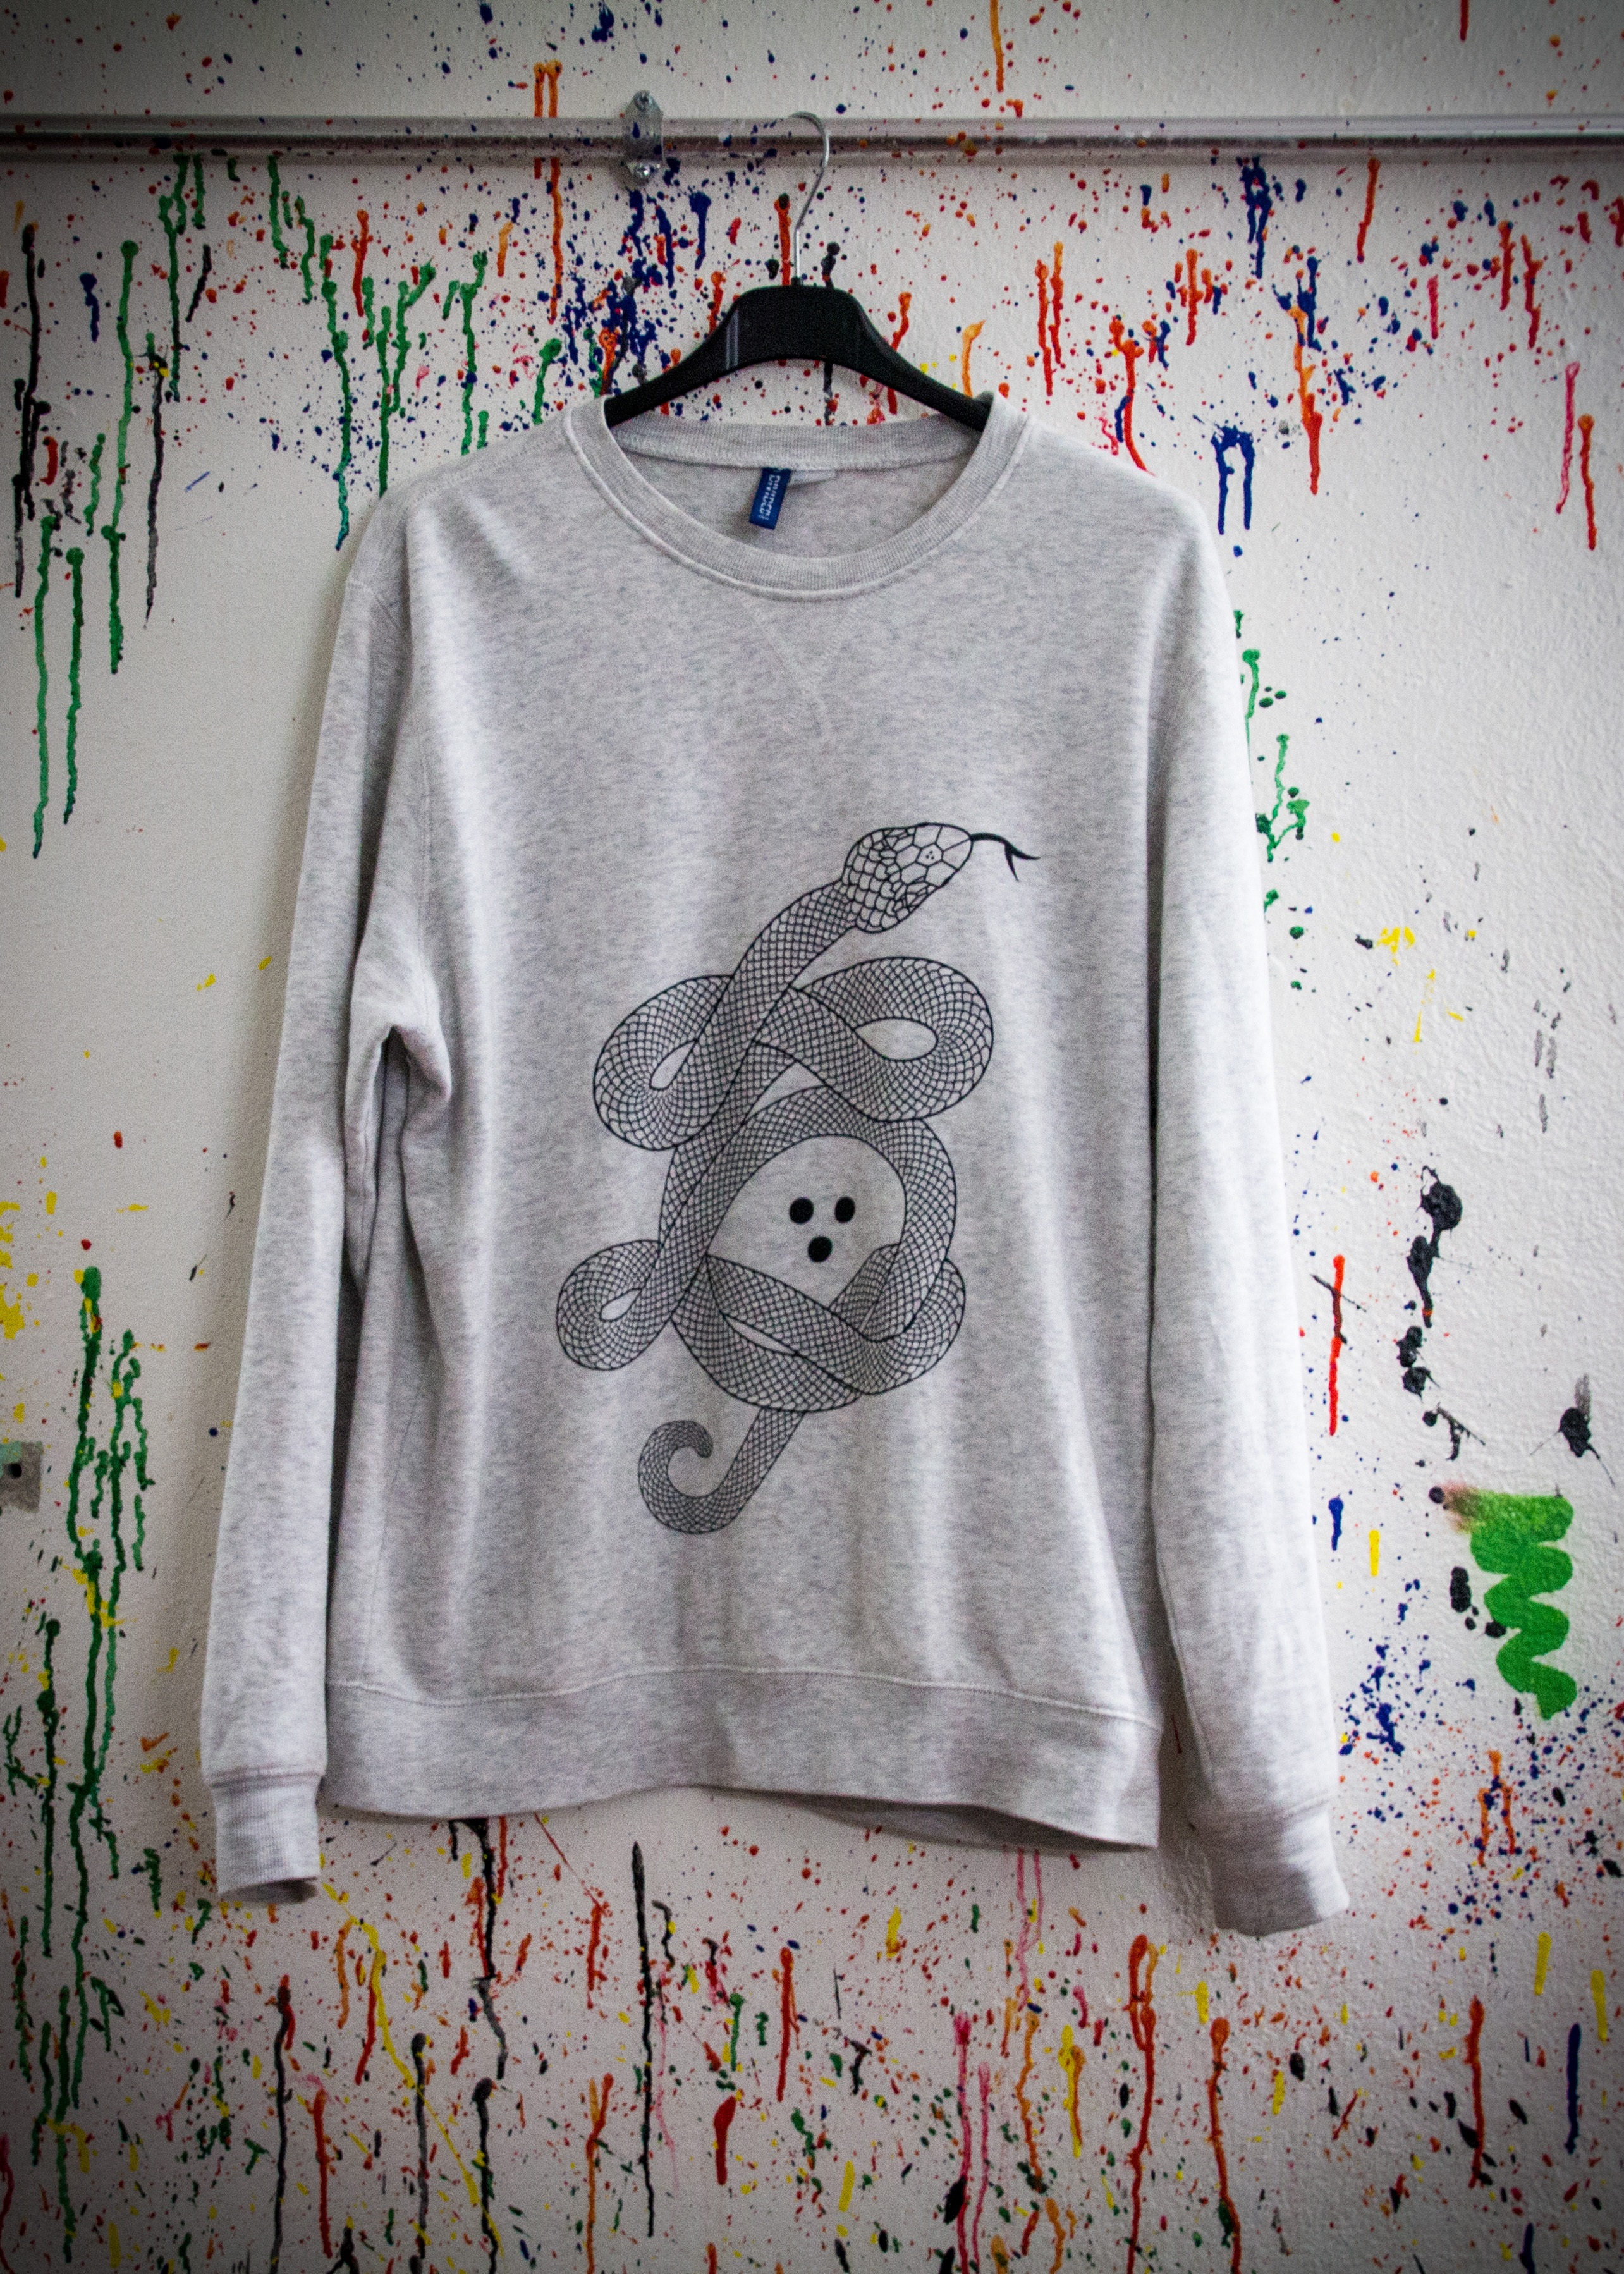
white, pattern, clothing, sweater, sweatshirt, screen printing, textile, art, sketch, drawing, snake, sleeve, t shirt, textildruck